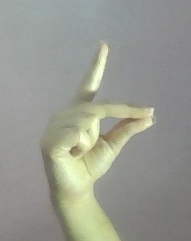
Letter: ta